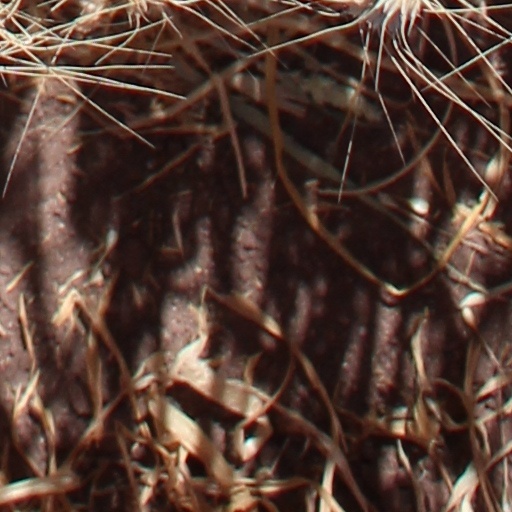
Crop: wheat